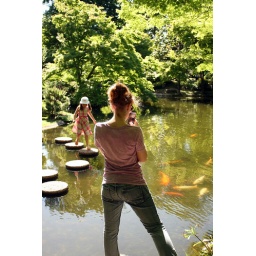
Callie's sister, Anna, taking photos of the huge and colorful Koi fish in the pond at the Japanese Gardens.